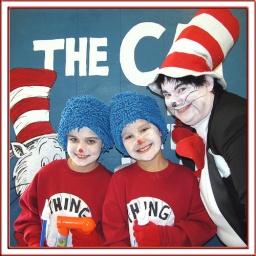
cat in the hat